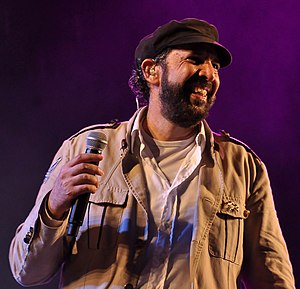
Juan Luis Guerra
Juan Luis Guerra er en musiker, sanger og sangskriver.